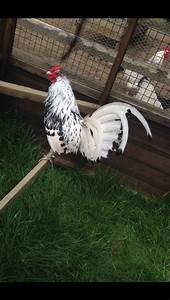
chicken